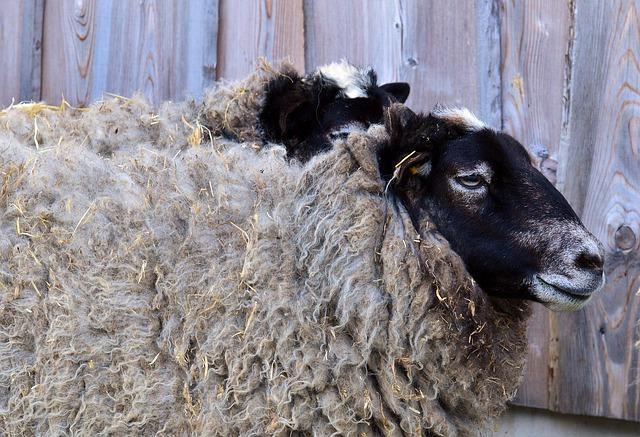
sheep